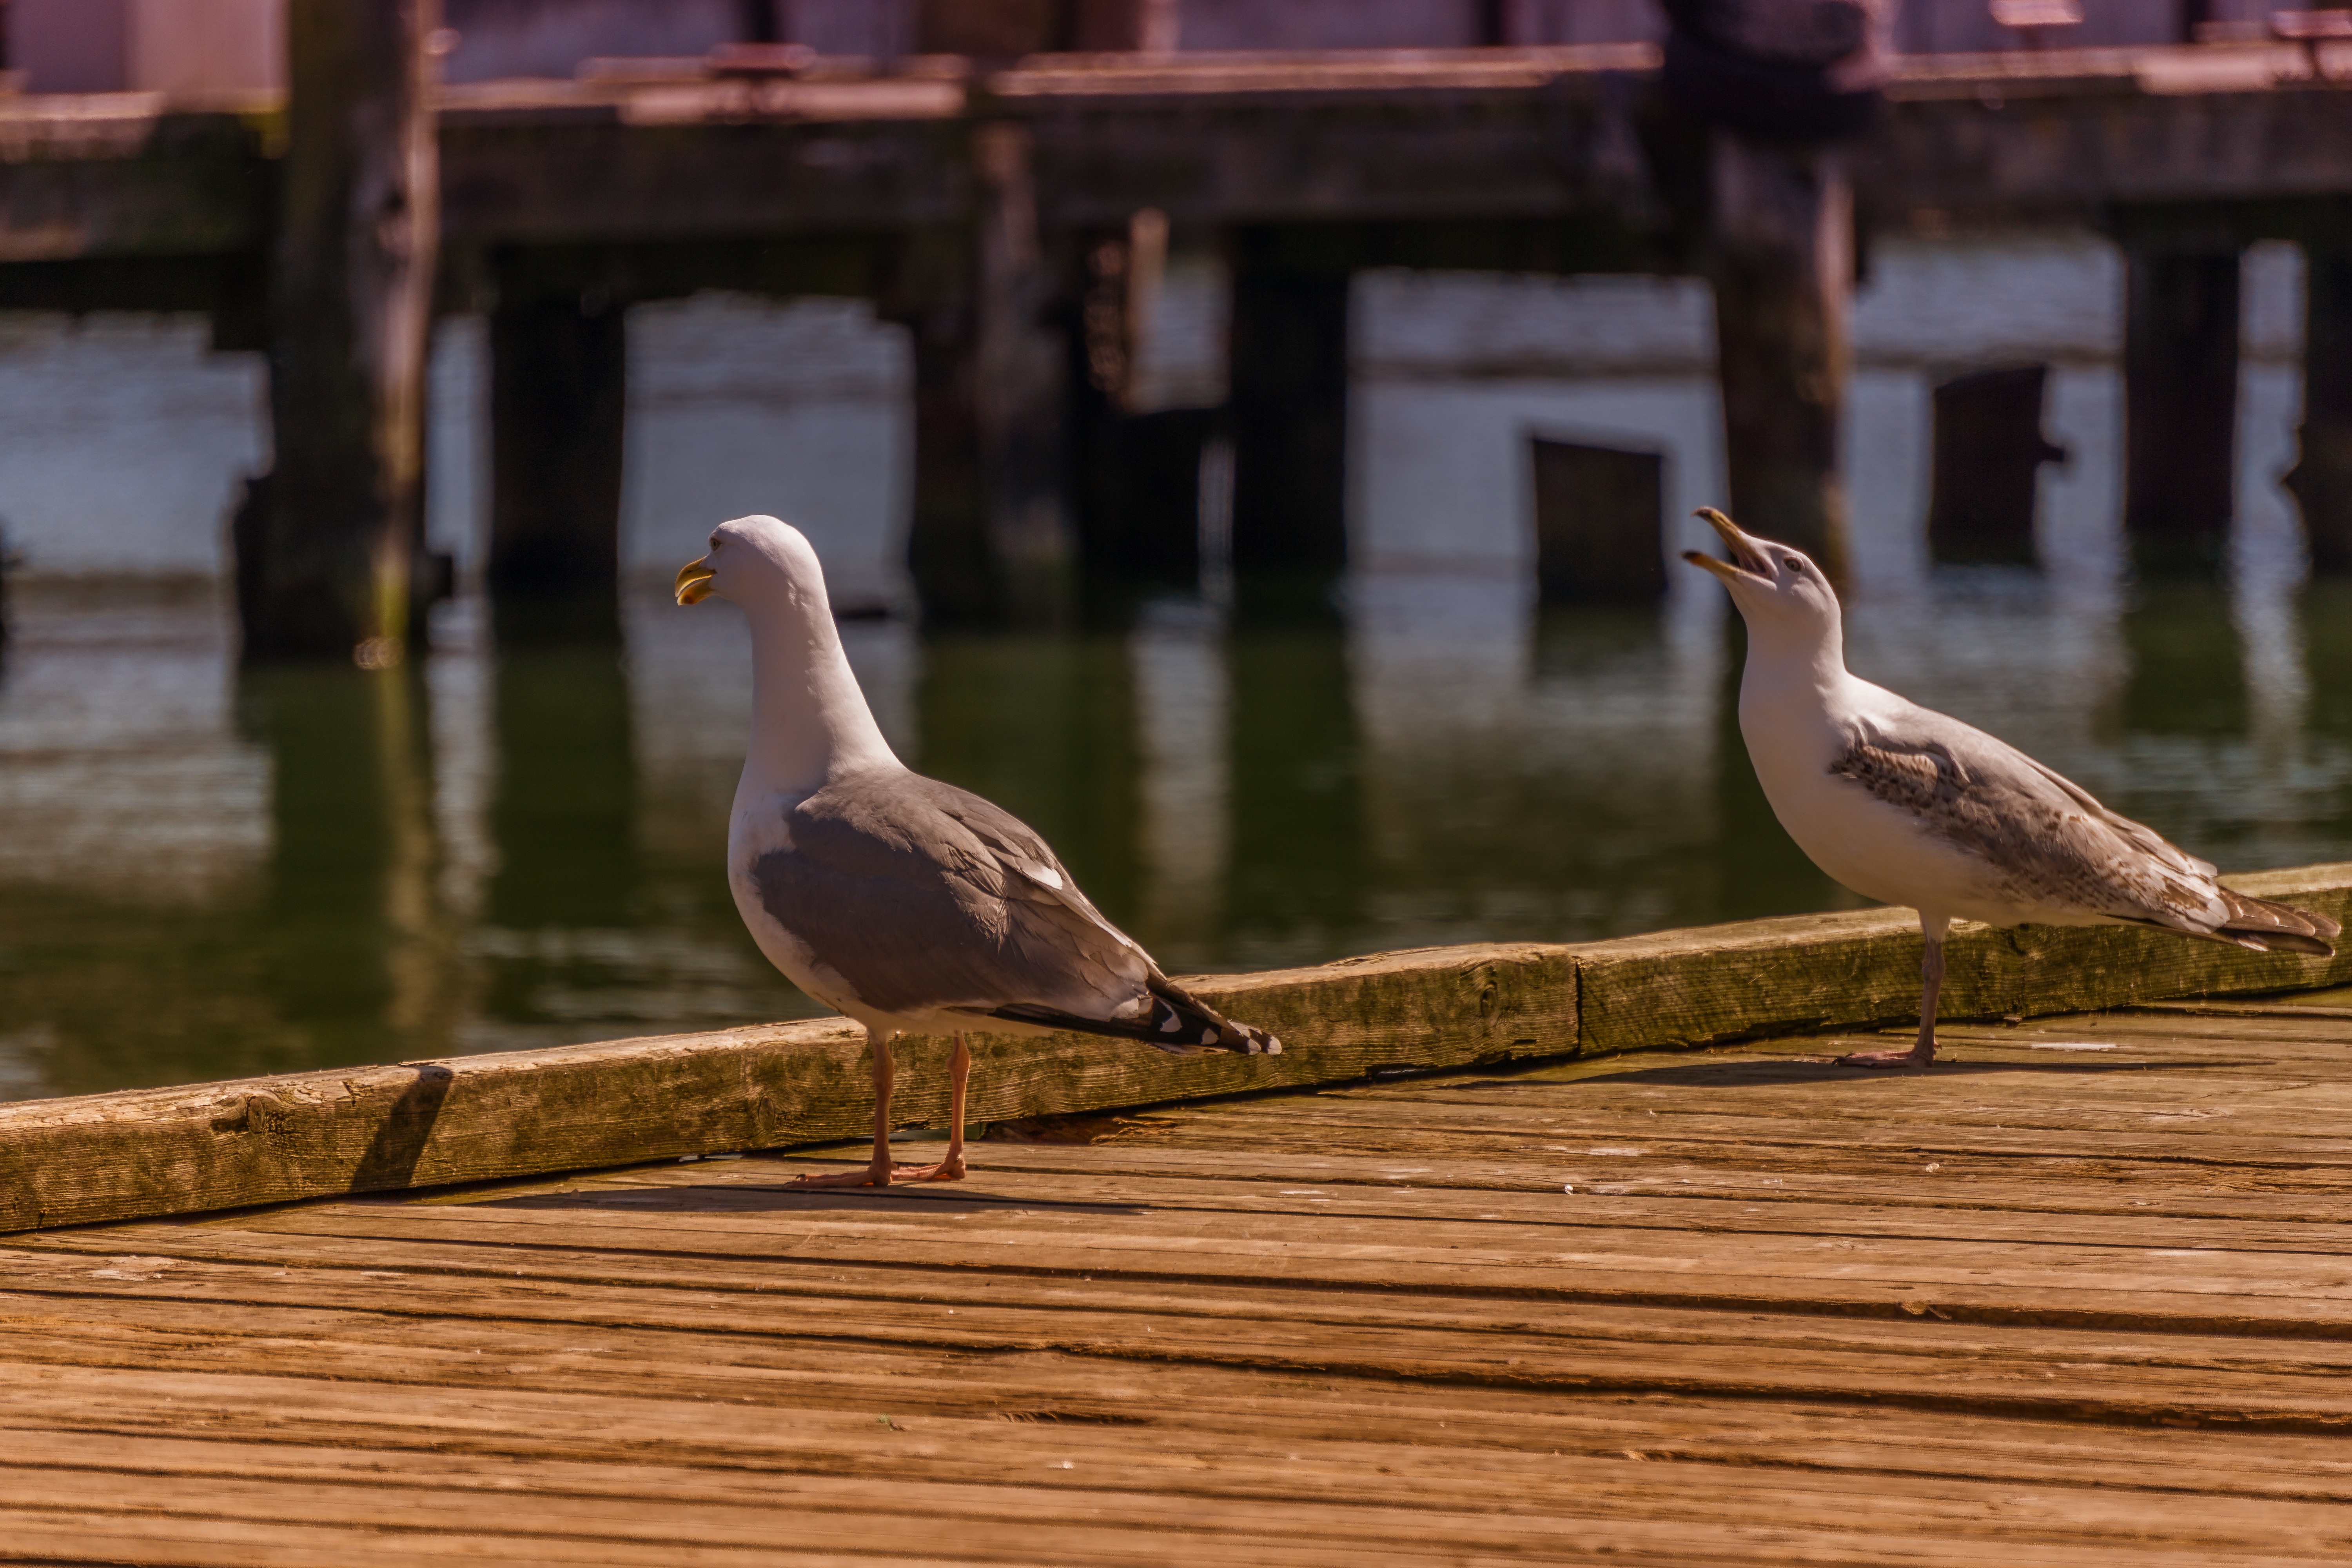
sea, nature, bird, seabird, wildlife, web, beak, port, fauna, gulls, baltic sea